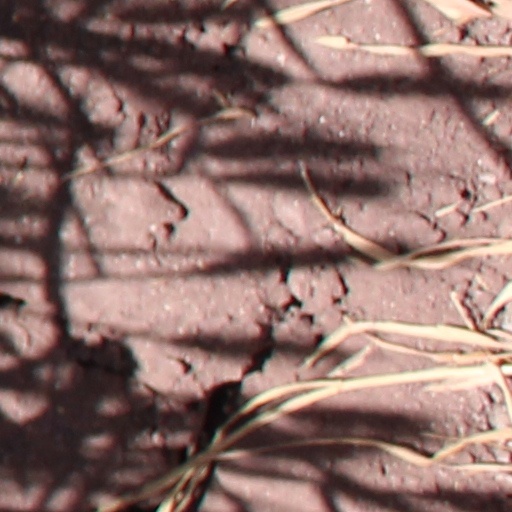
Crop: wheat